LSE Law School

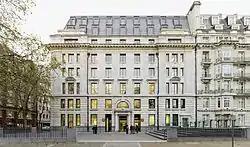
Cheng Kin Ku Building, seat of the LSE Law School

LSE Law School is the law school of the London School of Economics and Political Science (LSE). It was founded in 1919 with the appointment of H. C. Gutteridge as Professor of Law. David Kershaw is the current dean of the LSE Law School. The law school is one of LSE's largest and oldest departments, with over 60 academic staff.